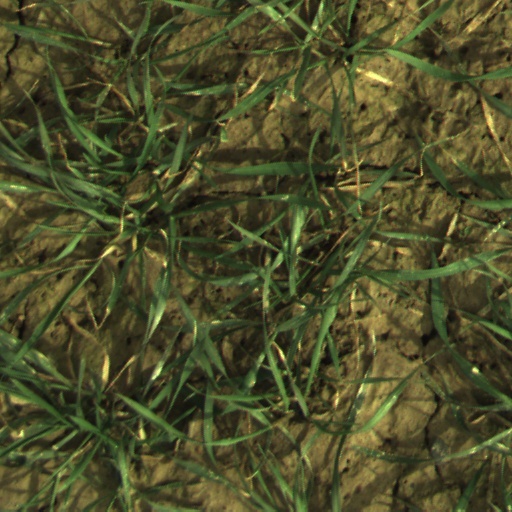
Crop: wheat